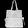
Label: Bag